Libero Liberati

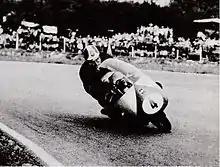
Liberati racing in 1957

Libero Liberati (20 September 1926 – 5 March 1962) was an Italian former professional motorcycle road racer. He competed in the FIM Grand Prix motorcycle racing world championships from 1952 to 1959, most prominently as a member of the Gilera factory racing team where he won the 500cc world championships.